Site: brandenburg
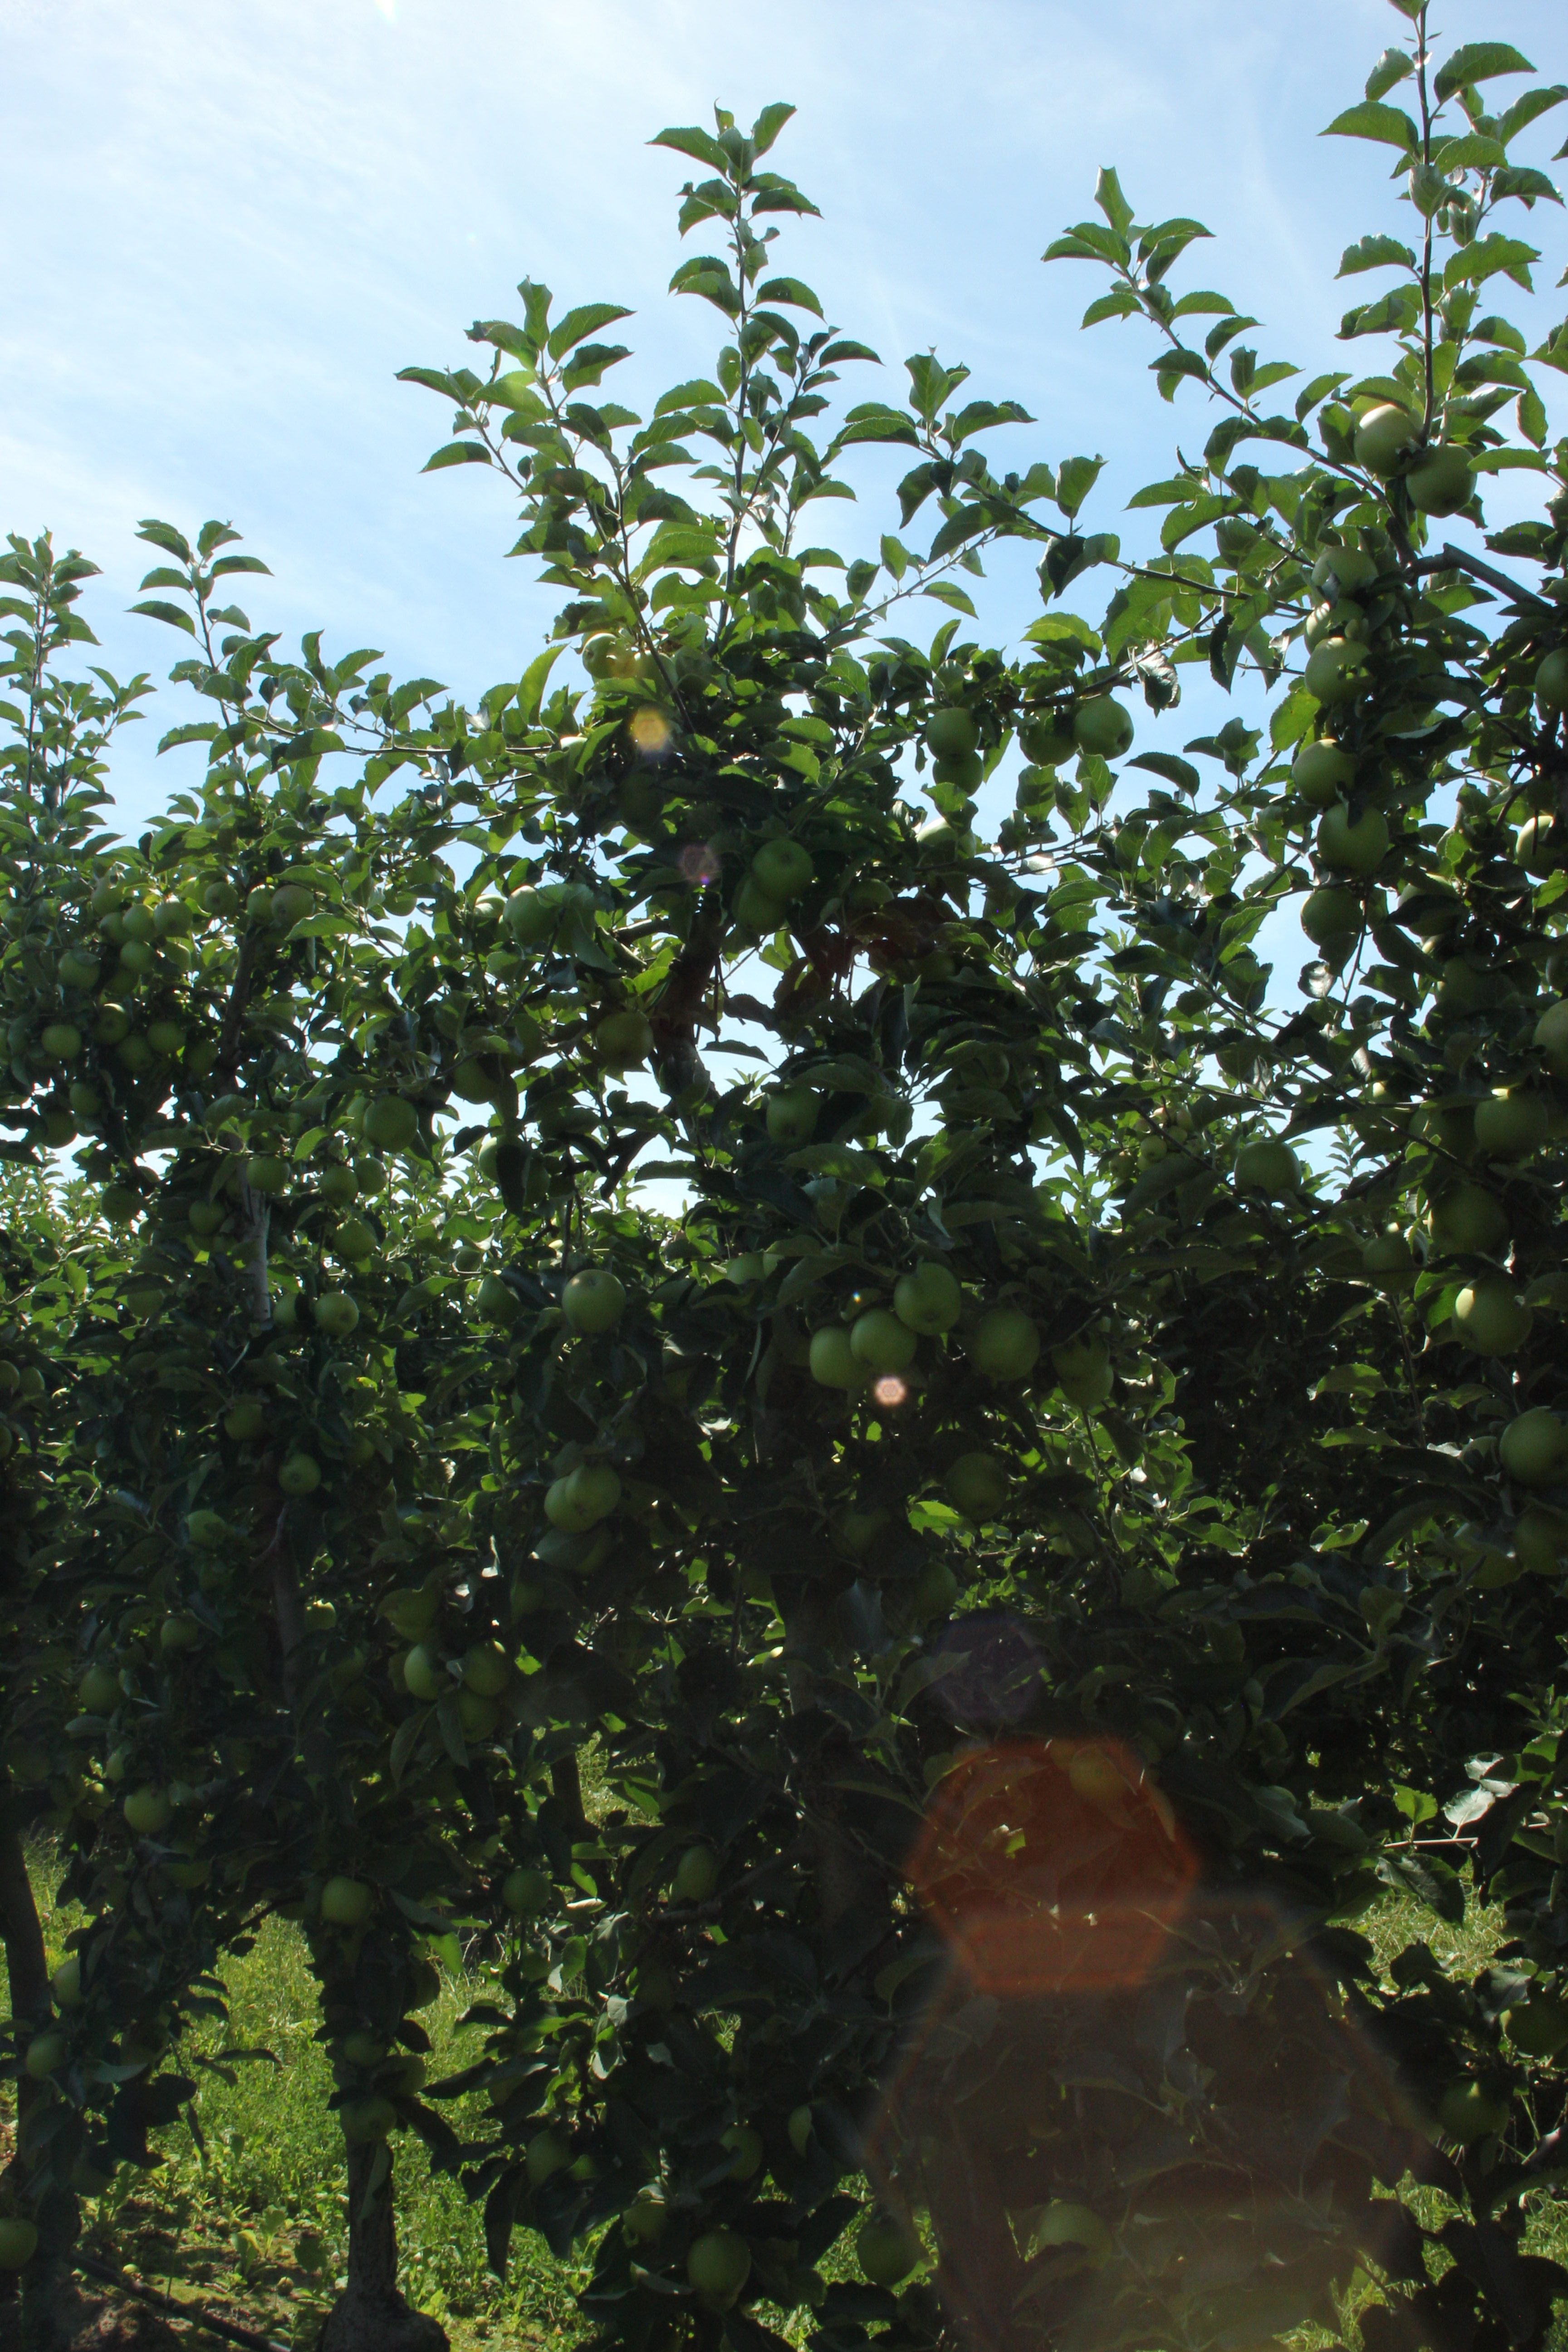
Growth stage (BBCH 77): Development of fruit